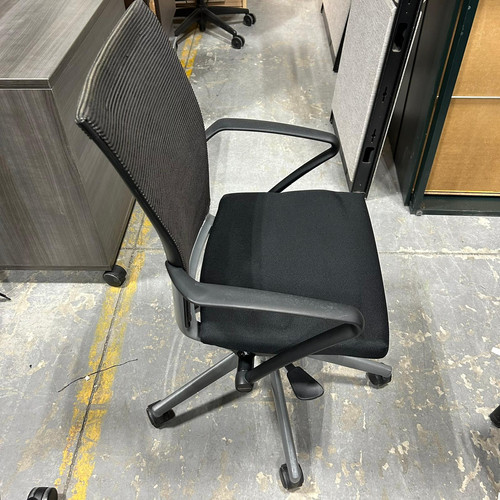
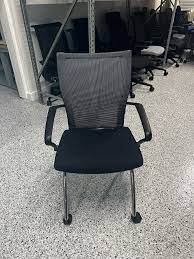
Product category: items_chair
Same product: yes